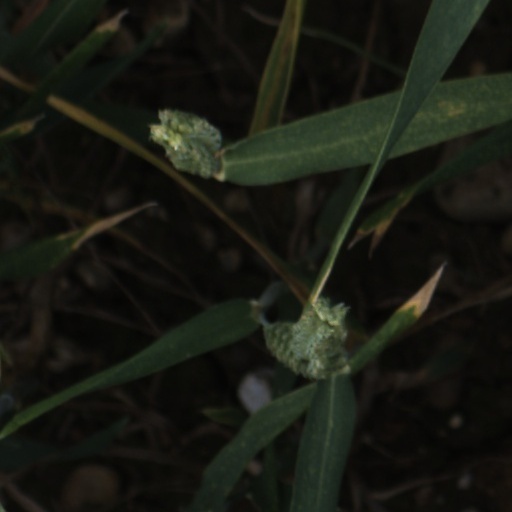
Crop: wheat